Dimitri Tsafendas

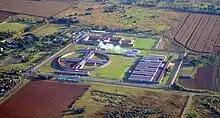
Zonderwater Prison

Tsafendas was initially held on Robben Island, then after four months was transferred to Pretoria Central Prison. There he occupied a cell on death row that was specially built for him next to the execution chamber where men were hanged. Tsafendas was subjected to some form of inhuman and cruel torture for most of his imprisonment. In 1989, he was transferred to Zonderwater Prison near Cullinan. In 1994, after the collapse of apartheid, Tsafendas was visited in prison by two Greek Orthodox priests he knew. Tsafendas told them that he killed Verwoerd for being "a dictator and a tyrant who oppressed his people." Tsafendas said: